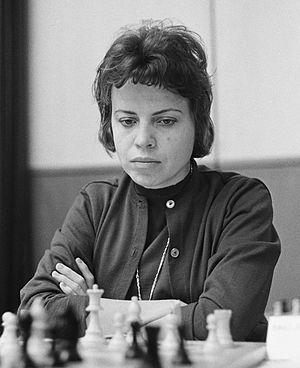
Tatiana Iakovlevna Zatoulovskaïa, née le 8 décembre 1935 à Bakou et morte le 2 juillet 2017, est une joueuse d'échecs israélienne d'origine soviétique.